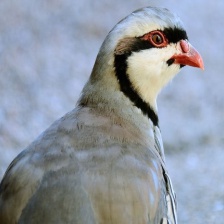
Species: CHUKAR PARTRIDGE
Scientific name: ALECTORIS CHUKAR
ImageNet parent category: partridge